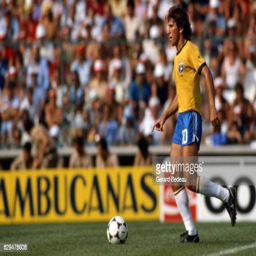
music video performer during the match